North East MRT line

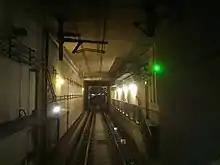
View of the underground tunnel with the overhead lines powering the train

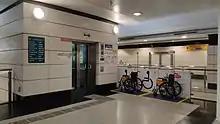
Refer to caption

The NEL's rolling stock has six-car electric multiple unit (EMU) trains, with four doors per side on each carriage, and can accommodate up to 1,920 passengers per trainset. Twenty-five first-generation Alstom Metropolis C751A trains were ordered, built in France by Alstom in 2000 and 2001. An additional 18 second-generation Alstom Metropolis C751C trains, an updated version of the C751A, were delivered to Singapore beginning in July 2014 and were built in Shanghai between 2014 and 2016. To increase the line extension's passenger capacity, an additional six third-generation Alstom Metropolis C851E trains were ordered. Built in Barcelona, the first trainset arrived in Singapore on 4 April 2021 and entered service on 28 July 2023.